International Arctic Research Center

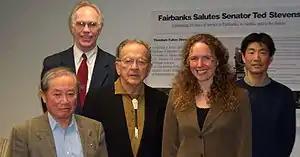
Senator Ted Stevens (center) with researchers from the International Arctic Research Center. Research done by Dr. Katey Walter (second from right) found that melting permafrost will release methane, one of the most potent greenhouse gases.

The International Arctic Research Center, or IARC, established in 1999, is a research institution focused on integrating and coordinating study of Climate change in the Arctic. The primary partners in IARC are Japan and the United States. Participants include organizations from Canada, China, Denmark, Germany, Japan, Norway, Russia, the United Kingdom, and the United States.